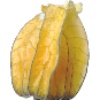
Label: physalis_with_husk